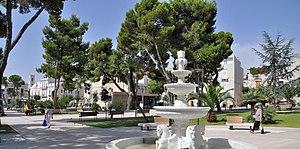
La Piazza Dante à Ruvo di Puglia
Ruvo di Puglia est une ville italienne de la ville métropolitaine de Bari dans la région des Pouilles. Elle fait partie du Parc National des Hautes Murges. On y trouve notamment une Cocathédrale et le Musée archéologique national Jatta.